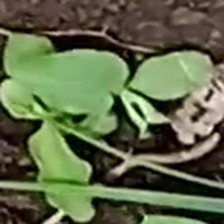
Weed species: Kena_(Commplina_benghalensio)